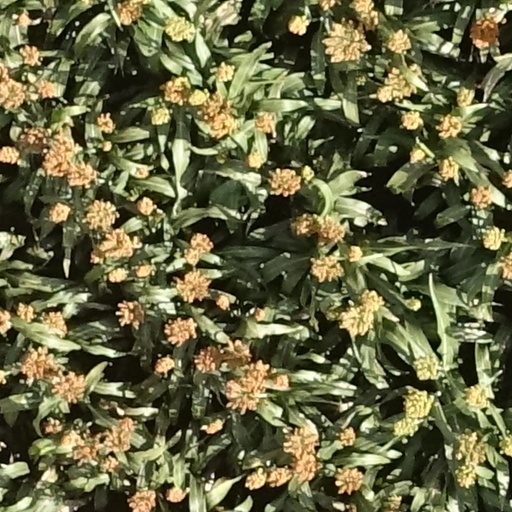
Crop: sorghum